Appekunny Formation

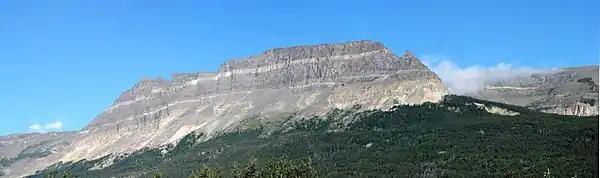
The sedimentary layers of the Appekunny Formation as seen on Singleshot Mountain

The Appekunny Formation is named after Apikuni Mountain and averages thick. The rock strata have been dated at between 1.2–1.4 billion years old.